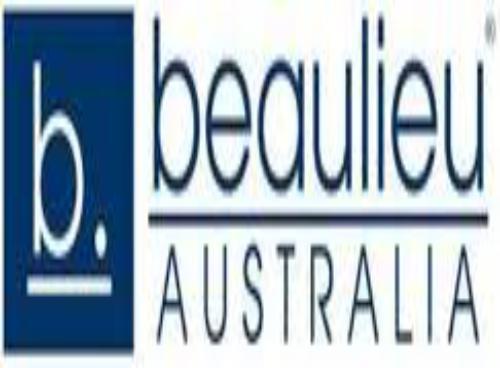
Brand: Beaulieu
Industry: Food